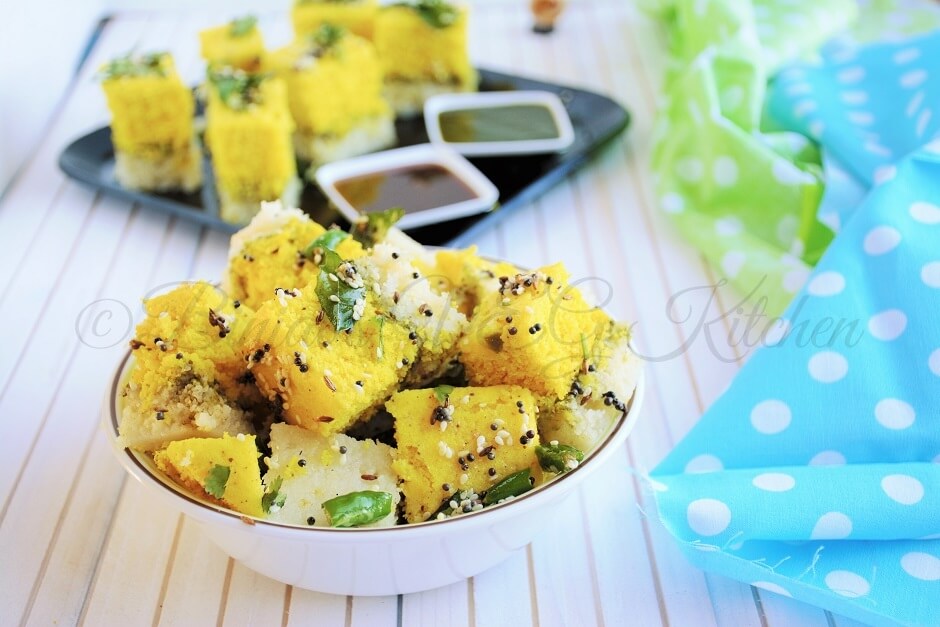
Dish: dhokla